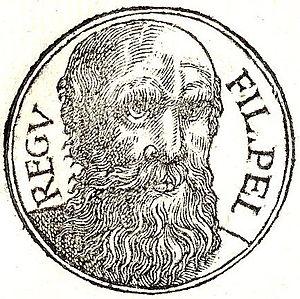
Réou est un personnage de la Genèse. Il est le fils de Péleg et le père de Seroug. Il meurt à 239 ans.